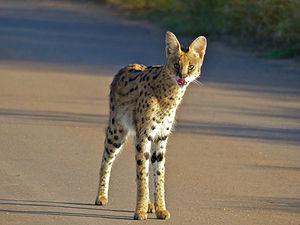
Le serval est une espèce de félins de la sous-famille des félinés.